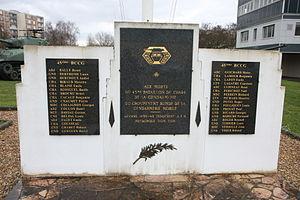
Plaque commémorative du 45e BCC - GBGM - Satory (78)
Le 45ᵉ bataillon de chars de combat de la gendarmerie 45ᵉ BCCG - également appelé 45ᵉ bataillon de chars de la gendarmerie ou 45ᵉ bataillon de chars de combat est une unité blindée qui fut constituée en 1939 à partir du Groupe spécial de la garde républicaine mobile de Versailles-Satory.